Teenage Mutant Ninja Turtles: Out of the Shadows

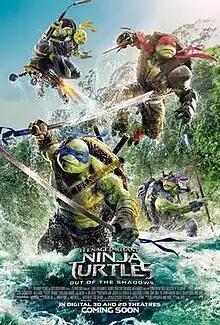
Theatrical release poster

Teenage Mutant Ninja Turtles: Out of the Shadows is a 2016 American superhero film based on the "Teenage Mutant Ninja Turtles" characters created by Peter Laird and Kevin Eastman. The sequel to "Teenage Mutant Ninja Turtles" (2014), it was directed by Dave Green and written by Josh Appelbaum and André Nemec. The film stars Megan Fox, Will Arnett, Laura Linney, Stephen Amell, Noel Fisher, Jeremy Howard, Pete Ploszek, Alan Ritchson, Tyler Perry, Brad Garrett, Gary Anthony Williams, Brian Tee, and Sheamus. The film follows the Turtles who, after defeating Shredder, must face an even bigger foe: the dreaded Krang.